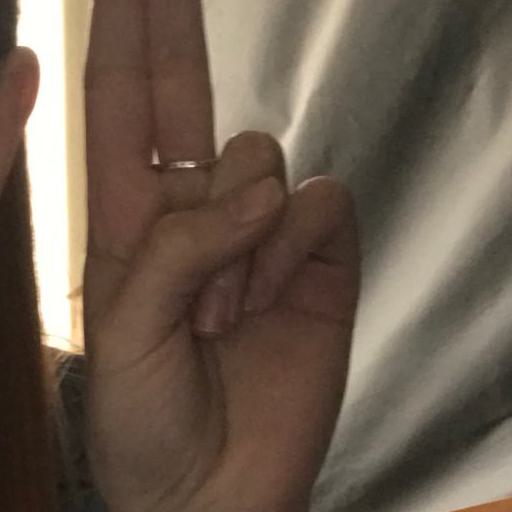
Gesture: two_up